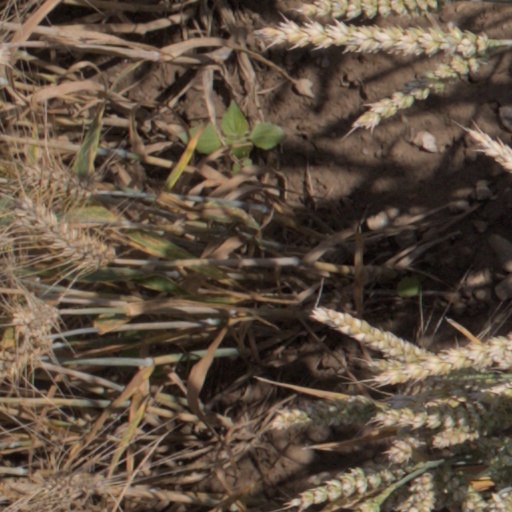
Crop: wheat